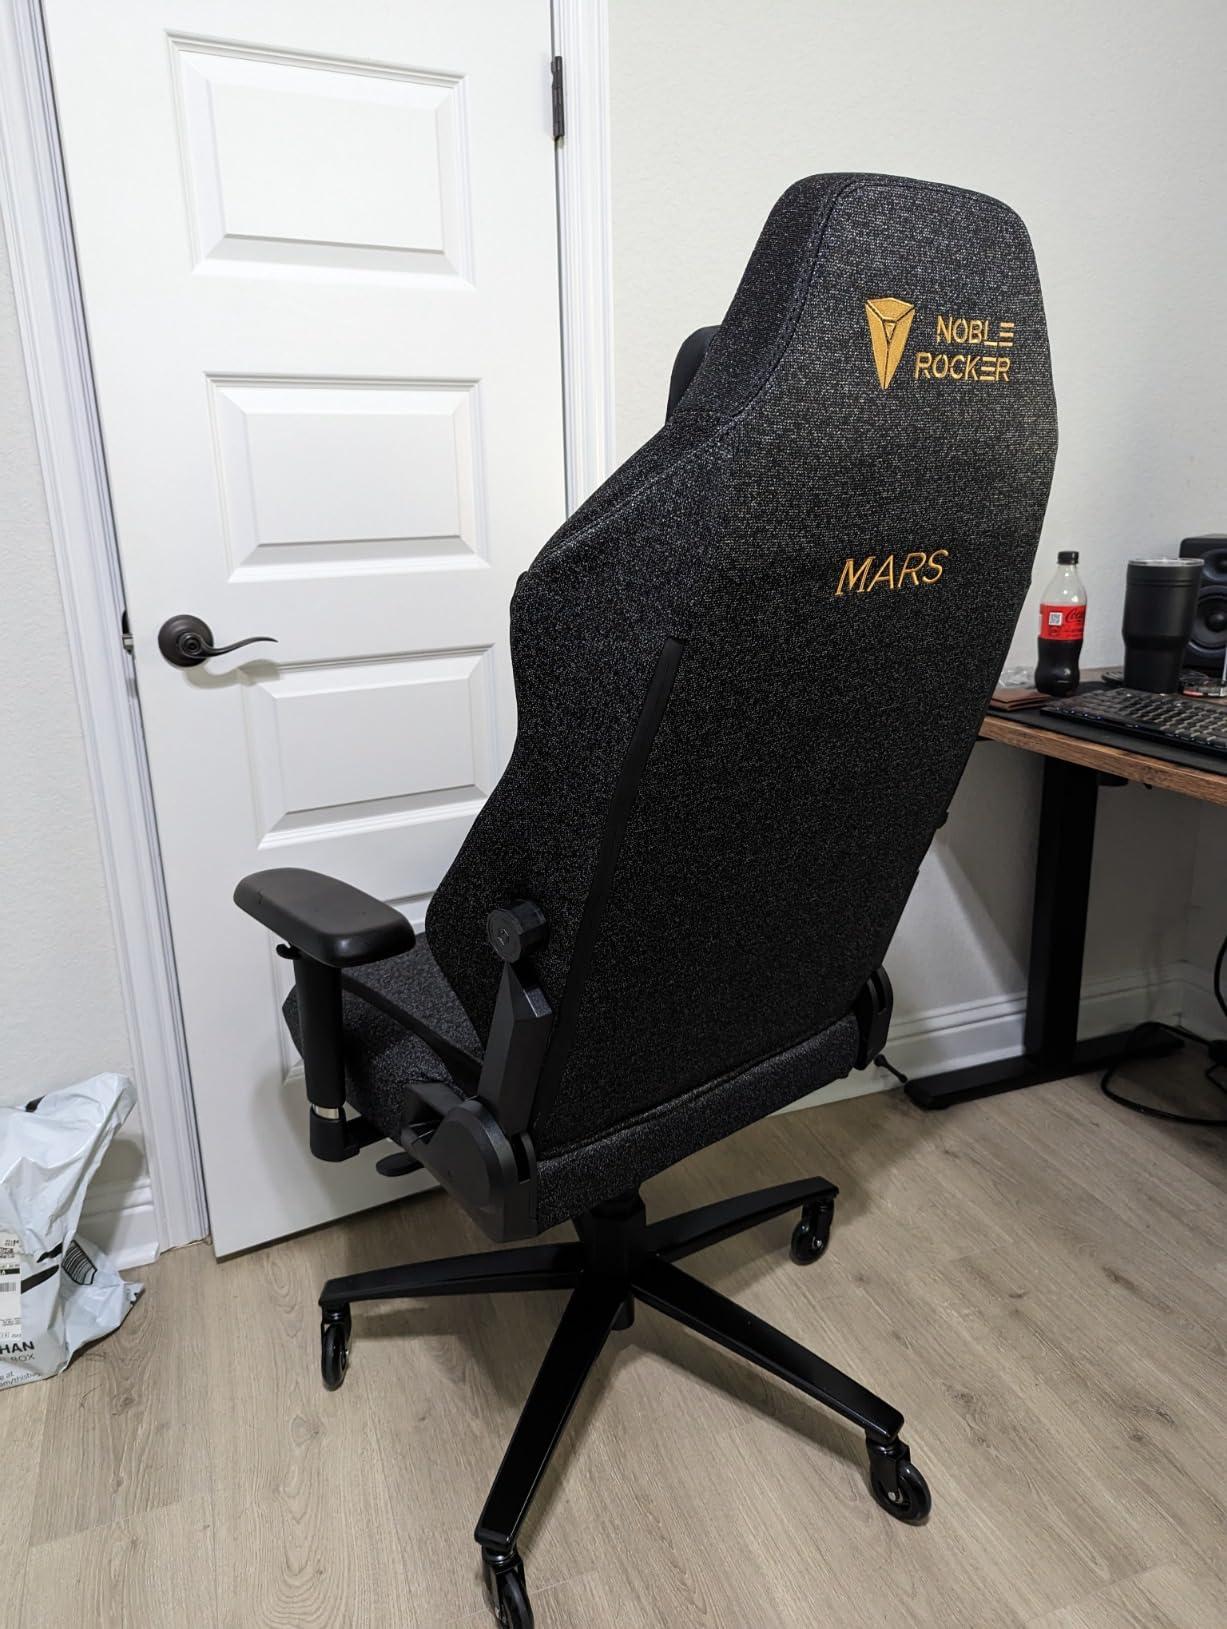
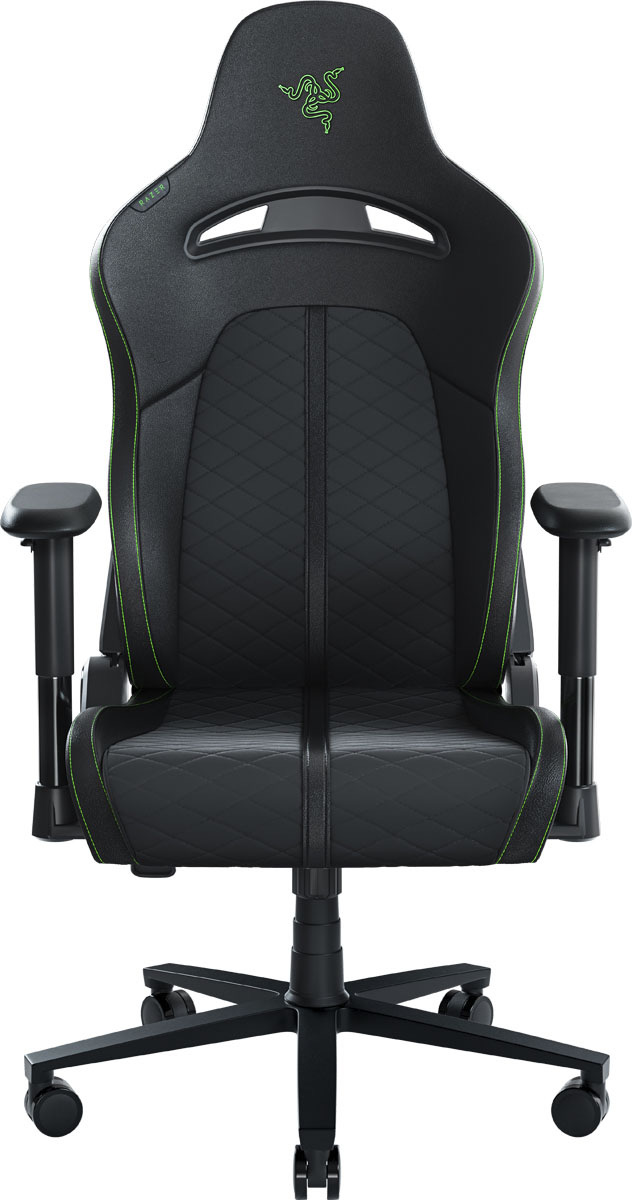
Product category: items_chair
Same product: no